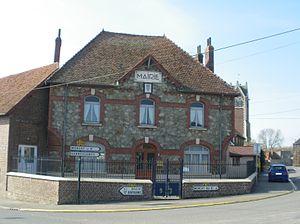
Vue de la mairie d'Adinfer.
Adinfer est une commune française située dans le département du Pas-de-Calais en région Hauts-de-France.